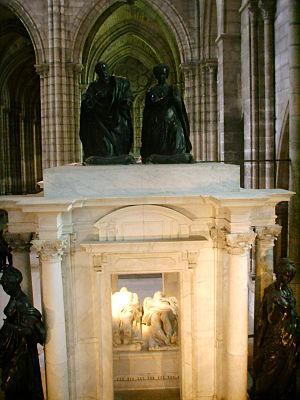
Tombeau de Henri II et Catherine de Médicis Italiano: Tomba di Enrico II e Caterina de' Medici